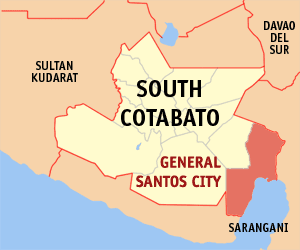
General Santos, officiellement la Ville de General Santos, est la grande ville la plus méridionale des Philippines. Classée comme une ville très urbanisée de première classe selon une classification en vigueur aux Philippines, General Santos est la 15ᵉ ville la plus peuplée du pays avec 594,446 habitants au recensement de 2015. General Santos est le centre régional de commerce et d'industrie principal de la région SOCCSKSARGEN. Elle est géographiquement située dans la province de Cotabato du Sud, mais est administrée indépendamment de celui-ci.